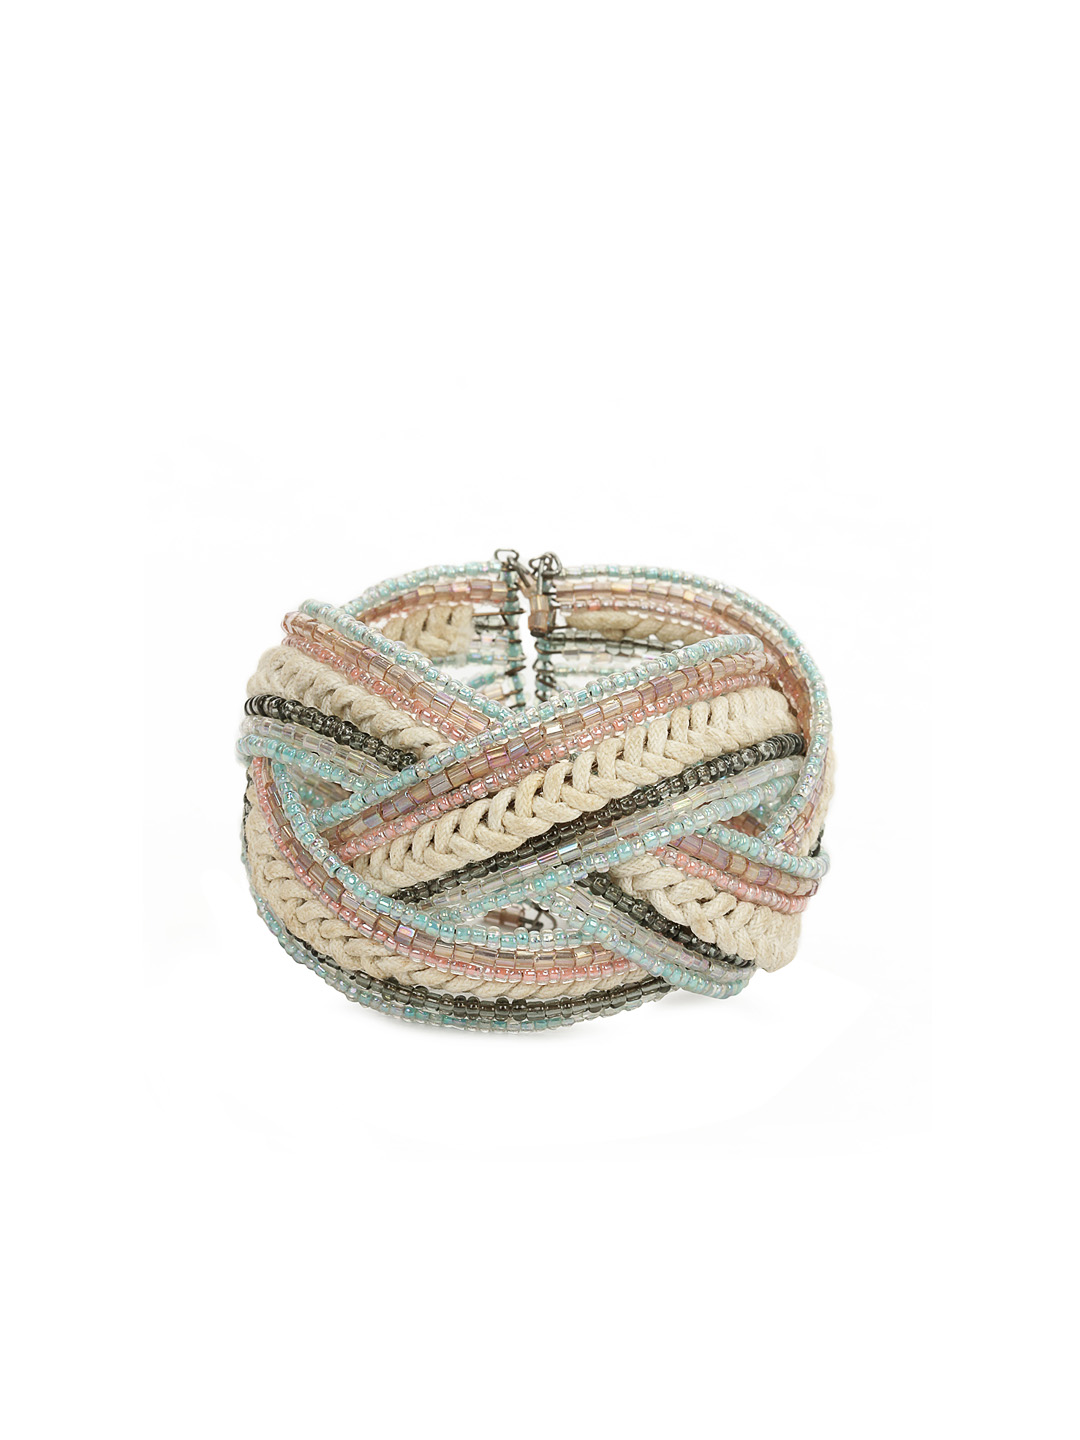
Adrika Beige  Bangle
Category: Accessories / Jewellery / Bangle
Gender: Women
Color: Beige
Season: Fall 2012
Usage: Ethnic